Super R.C. Pro-Am

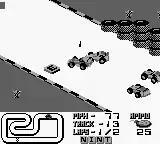
The 1st place player is about to collect the letter "E" to try to spell "Nintendo".

Each track is different and range from standard ovals to tracks with many twists and turns. The game includes many obstacles, such as oil slicks that send players spinning, puddles of water that cause players to slide out of control, sand traps and "slow cones" that slow players down, large cones that bring players to a complete halt, and walls of tires that players bounce off. If a player hits an oil slick and then hits a wall while spinning, the player's car is temporarily destroyed, which loses time. The tracks also has items that help players along the way: "zippers" (a series of chevrons on the track) give players a speed boost, roll cages allow players to hit walls without being destroyed and allow them to crash opponents by forcing them into walls, and missiles and bombs temporarily destroy opponents' cars. Also on the track are spare parts which help improve performance – tires improve traction, batteries increase acceleration, and engines improve speed.